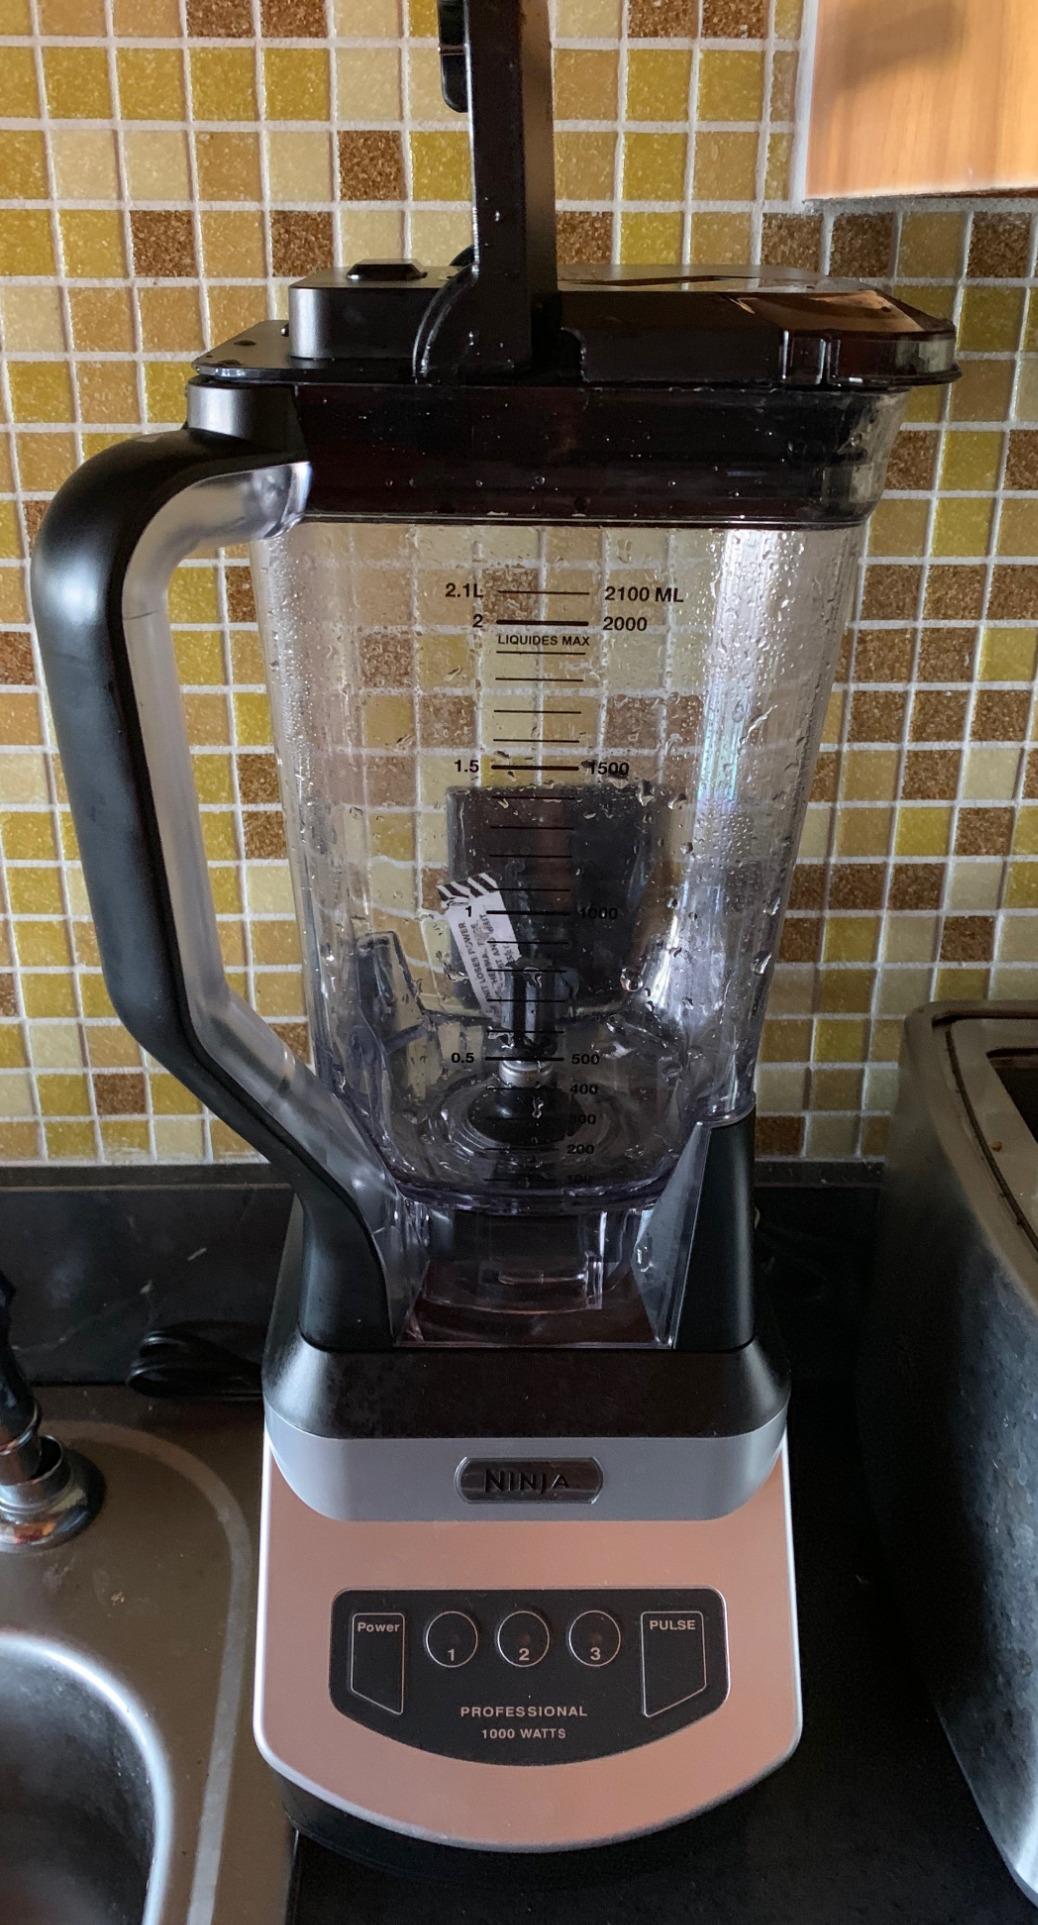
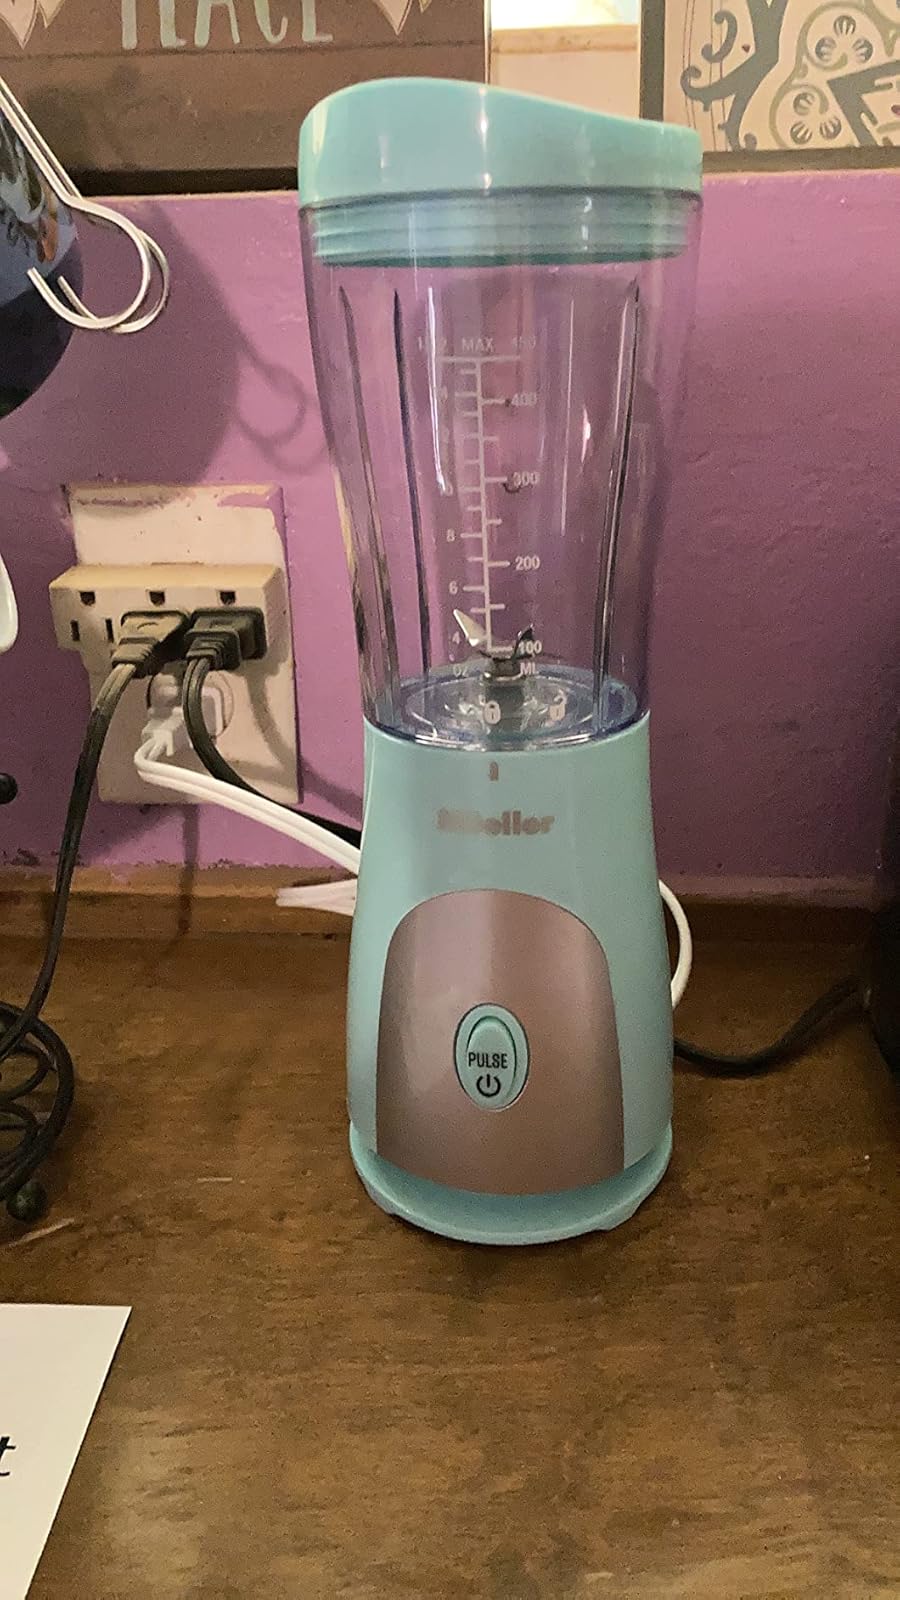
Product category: items_blender
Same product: no